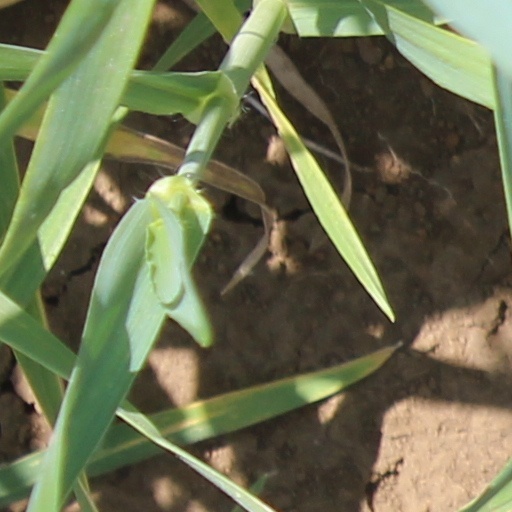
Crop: wheat